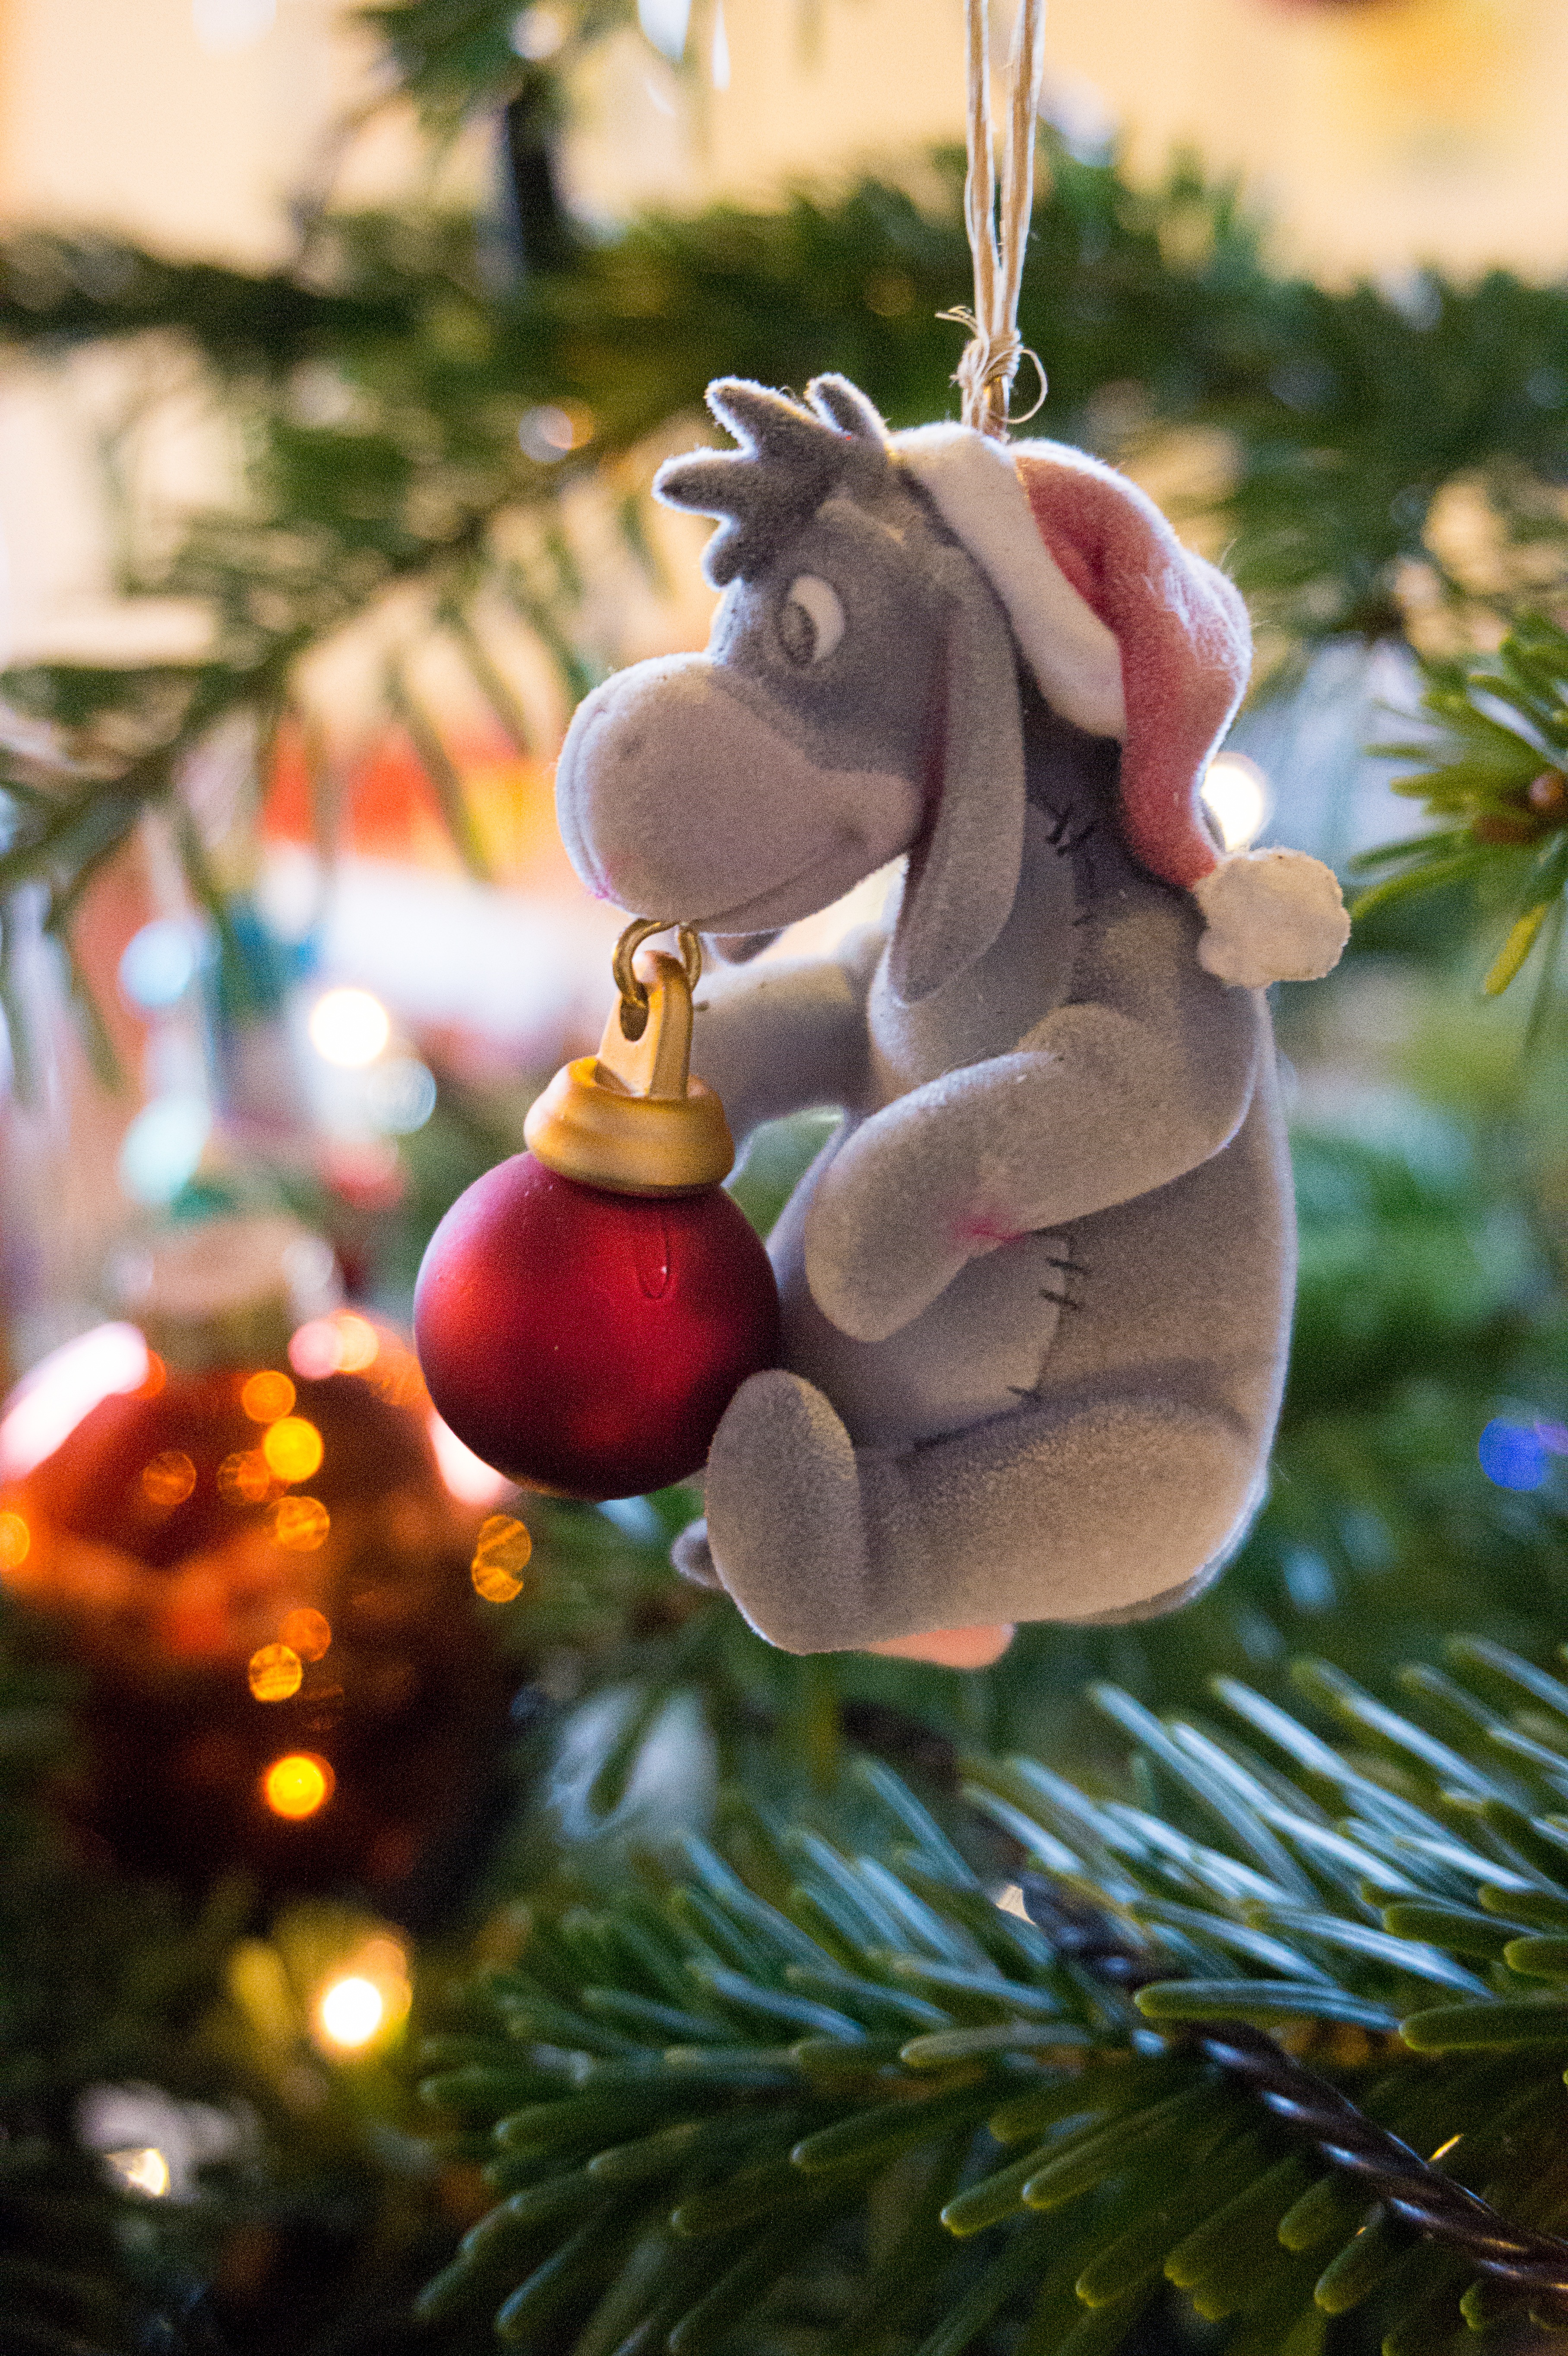
tree, branch, holiday, christmas, christmas tree, christmas ornament, sparkle, christmas decoration, balls, festive decorations, glass ball, christmas eve, christmas balls, weihnachtsbaumschmuck, tree decorations